Santa Clara Aqueduct

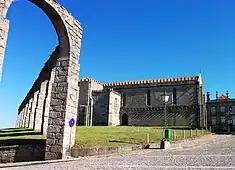
Segment of the aqueduct as it meets the convent

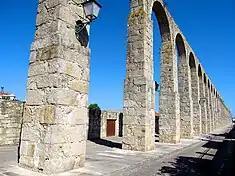
Part of the pillars of the 999 arches

Founded at the beginning of the 14th century, the monastic community of Santa Clara was always confronted with serious problems concerning the water supply to the monastery in the territory of Vila do Conde. At that time a tank (the "arca de água") was constructed within the monastery, which quickly became insufficient to meet the communities' needs. In 1626, the abbess D. Maria de Meneses, from the House of Pentieiros, purchased lands and contracted a master-builder to construct an aqueduct to bring waters from a spring in Terroso, in Póvoa de Varzim, to support the convent. The construction was interrupted by abbess D. Catarina Lima in 1636, owing to the discovery of a significant slope, making the prior work useless.